East Midlands

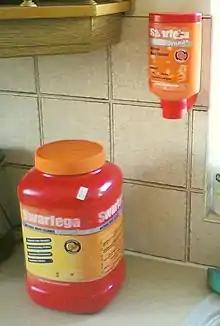
Swarfega was invented and is made by Deb in Belper.

The Manufacturing Advisory Service for the region was based on the A606 in Melton Mowbray, next to East Midlands Councils.